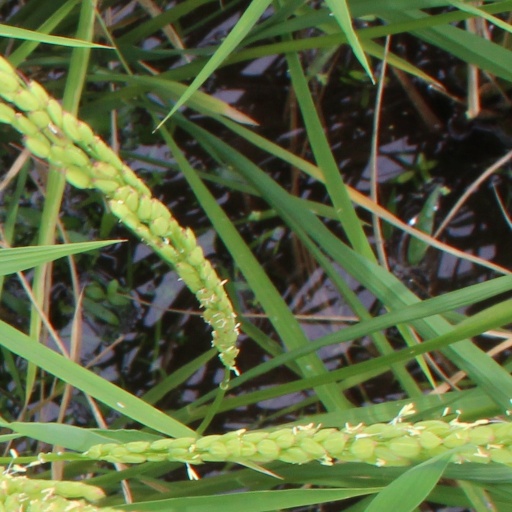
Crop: rice